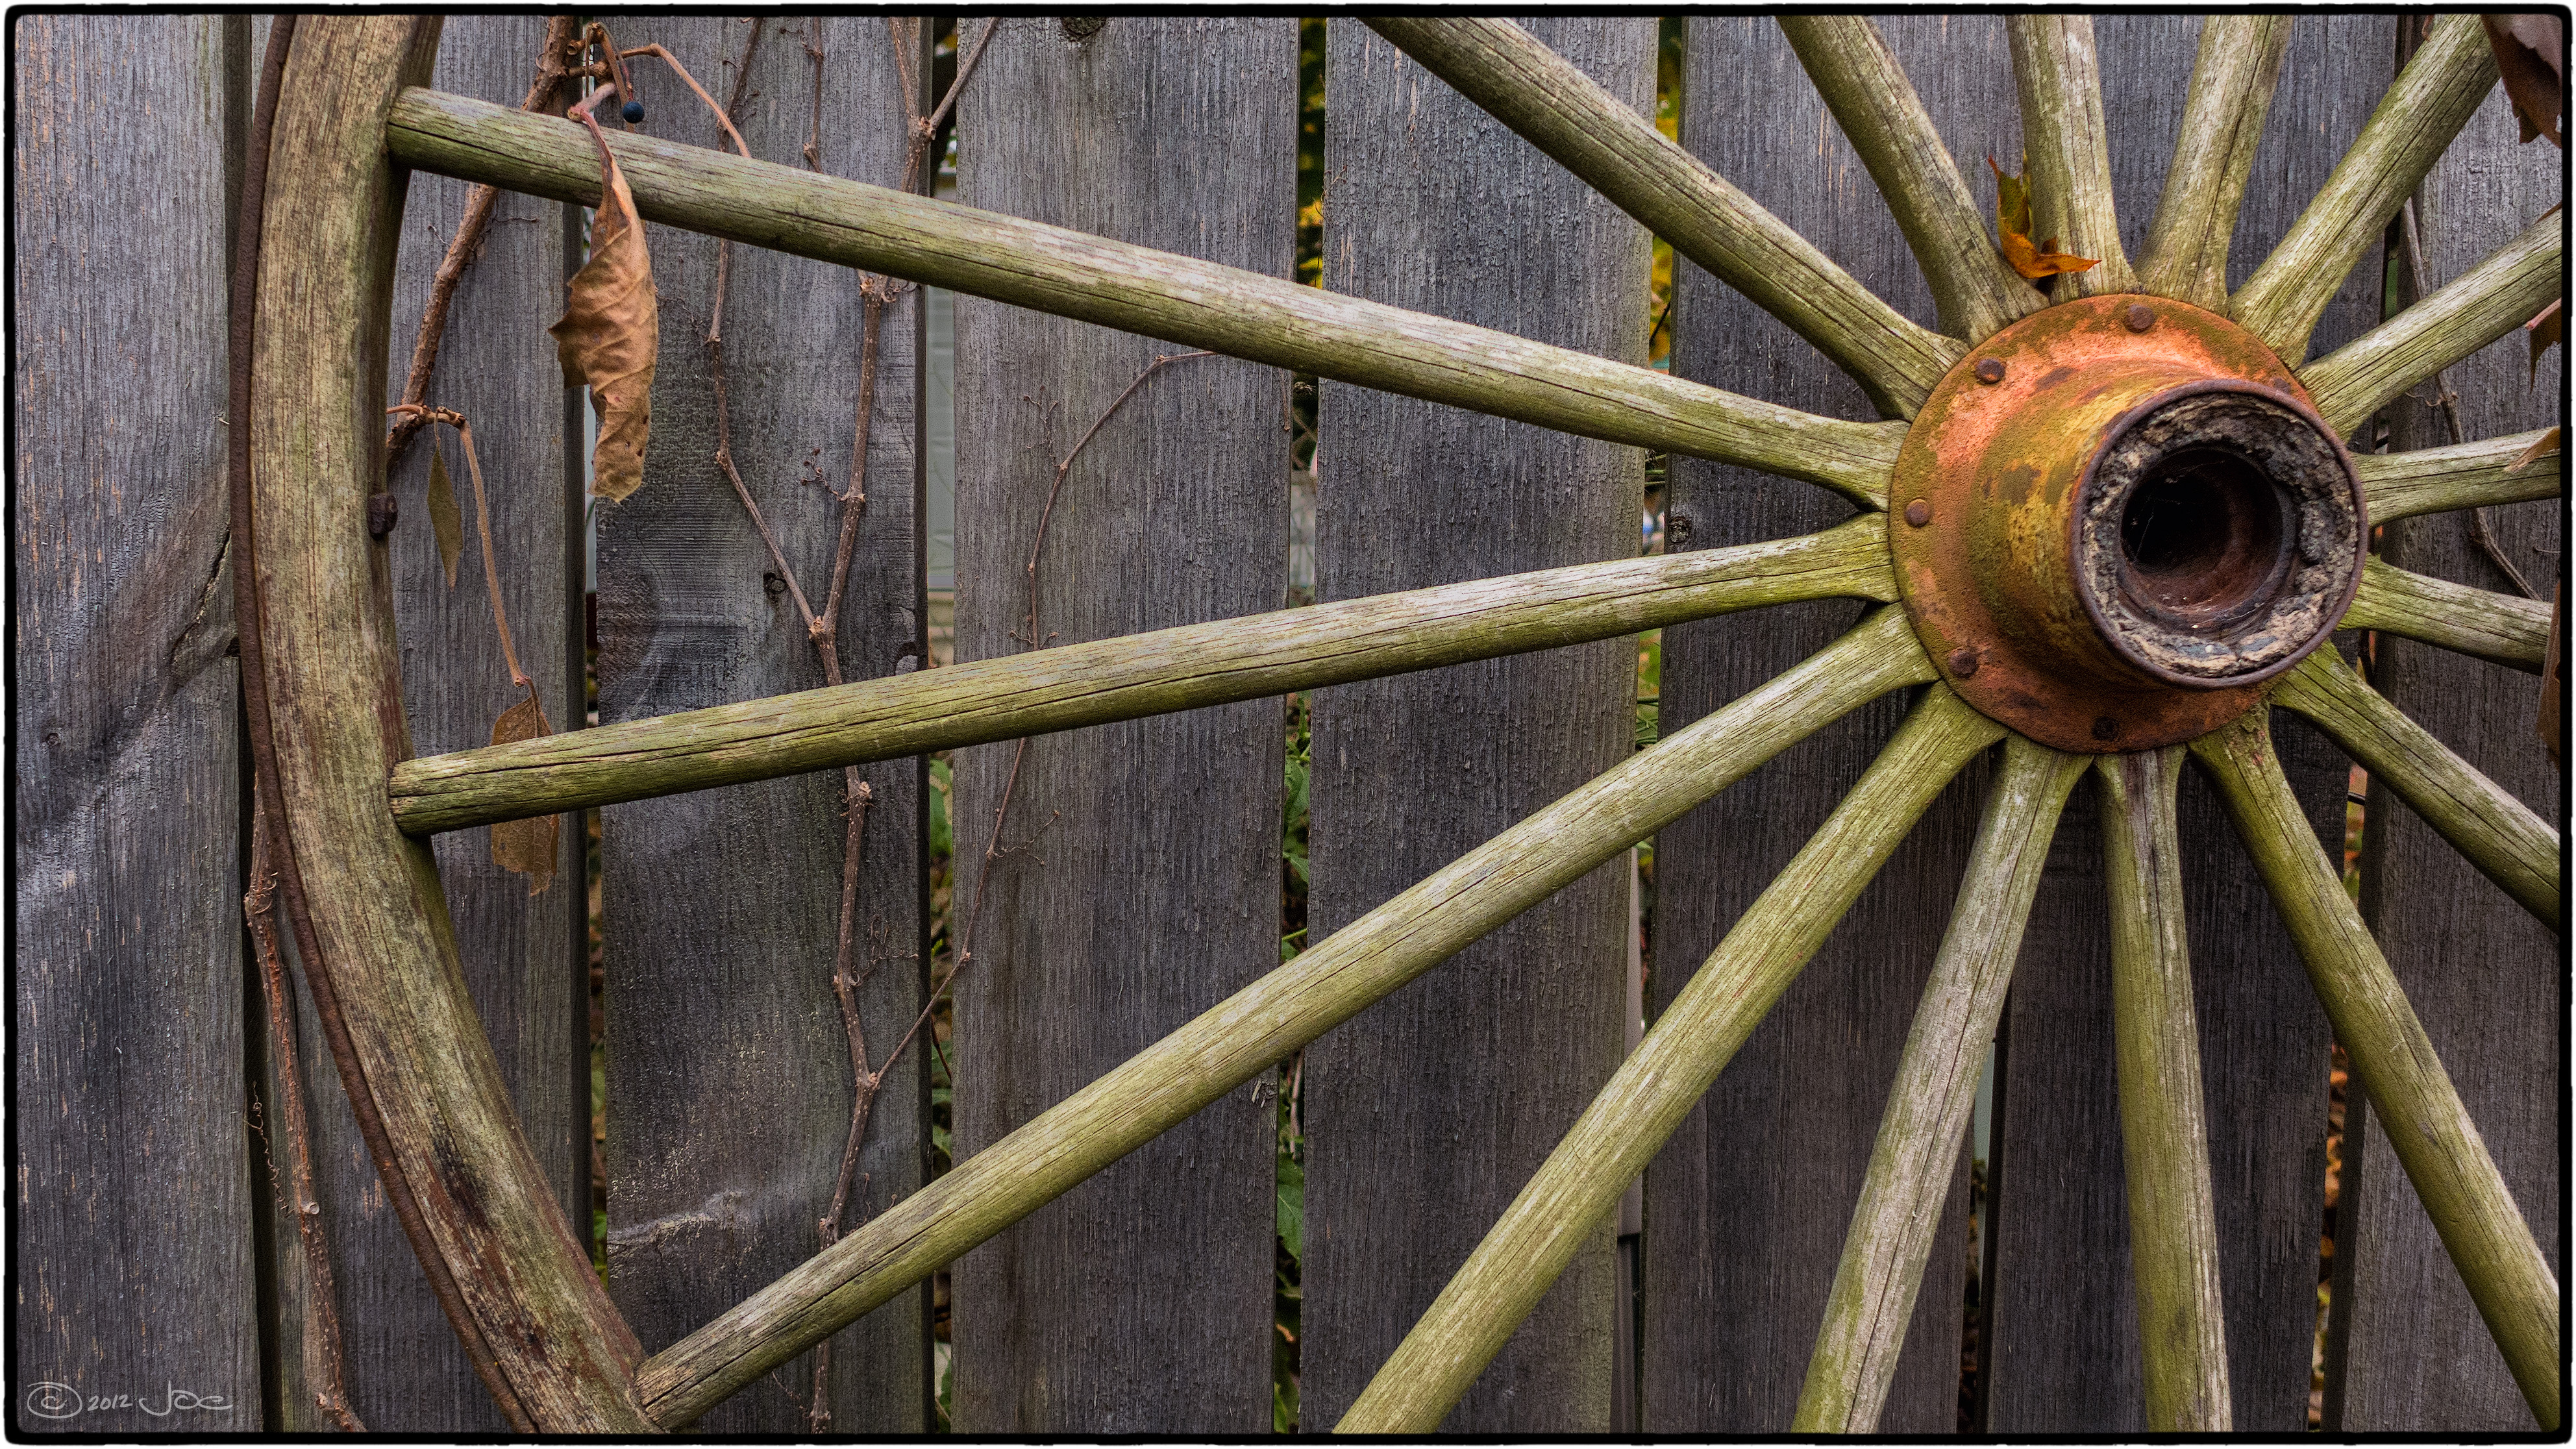
wood, wheel, wagon, photo, walk, world, 2012, wide, iron, ontario, lumix, panasonic, dmc, lx7, panasoniclumixdmclx7, kelby, scott, erin, man made object